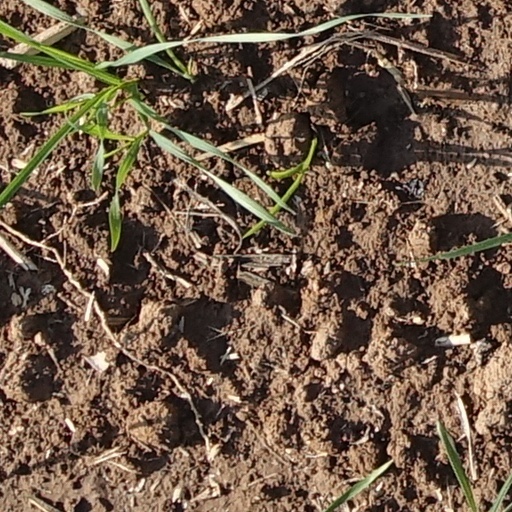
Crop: wheat